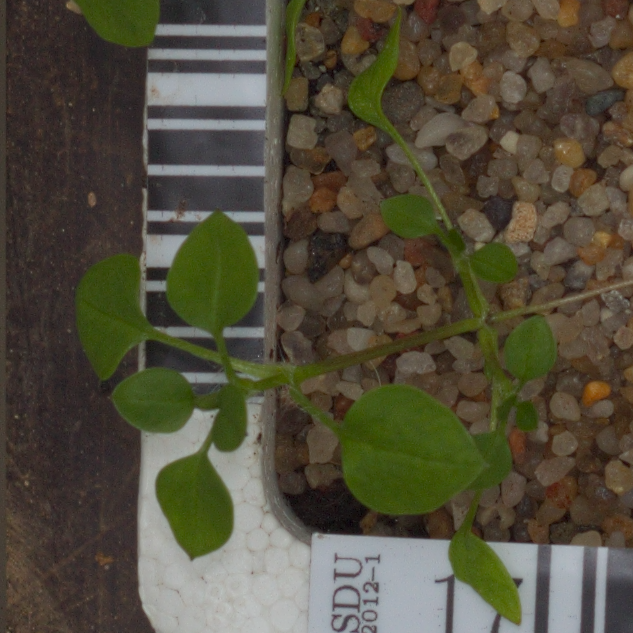
Label: common_chickweed